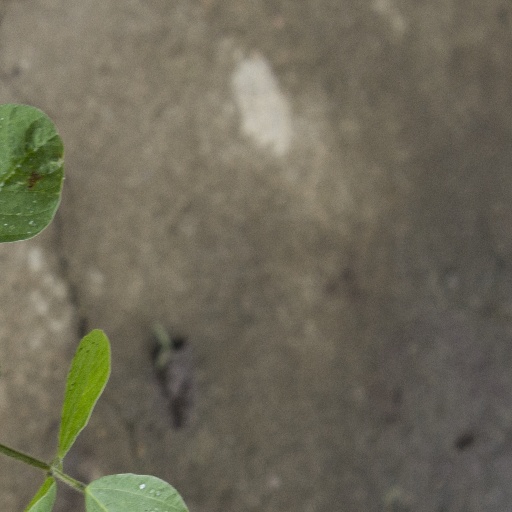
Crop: soybean